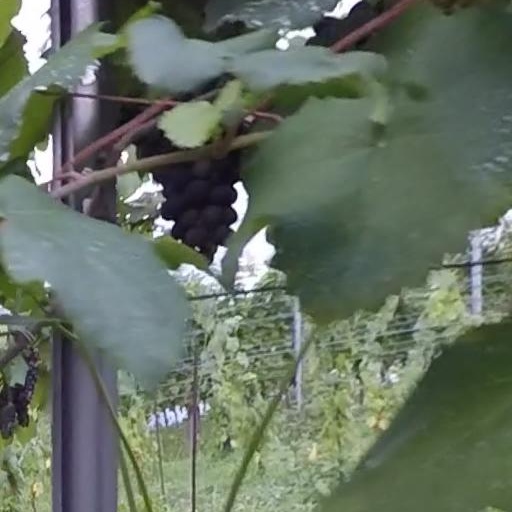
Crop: grape